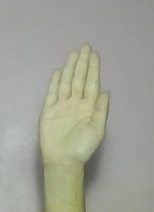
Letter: seen